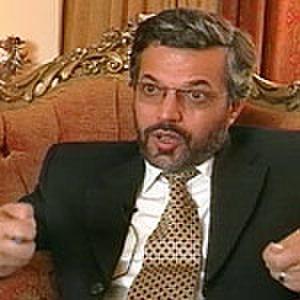
L'élection présidentielle afghane de 2004 s'est tenue le 9 octobre 2004. Elle aboutit à l'élection d'Hamid Karzai au premier tour, mais demeure entachée de fraudes.